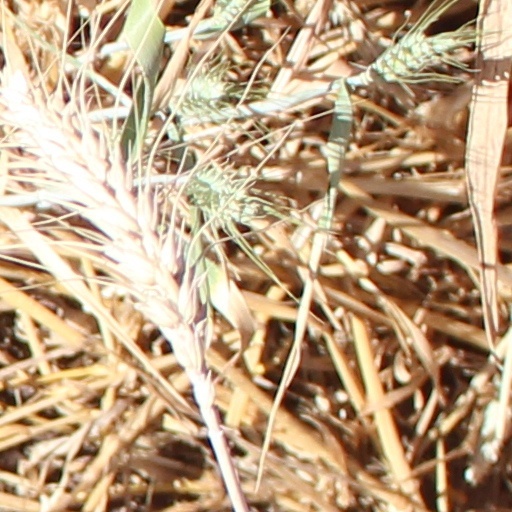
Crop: wheat